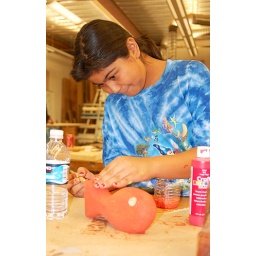
Rocket car fish in construction